The Beatles in popular culture

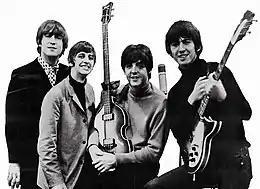
The Beatles in 1965.

This is a list of references to English rock group the Beatles in popular culture.